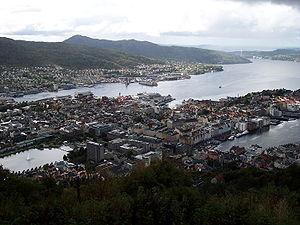
Le Puddefjord est un fjord de Bergen, bras secondaire du Byfjord. Long de 3,5 km, il s'étend de l'extrémité de la péninsule de Nordnes jusqu'à la baie de Solheimsviken, qui marque l'entrée du Store Lungegårdsvannet. Sa largeur maximale est de 1,2 km.